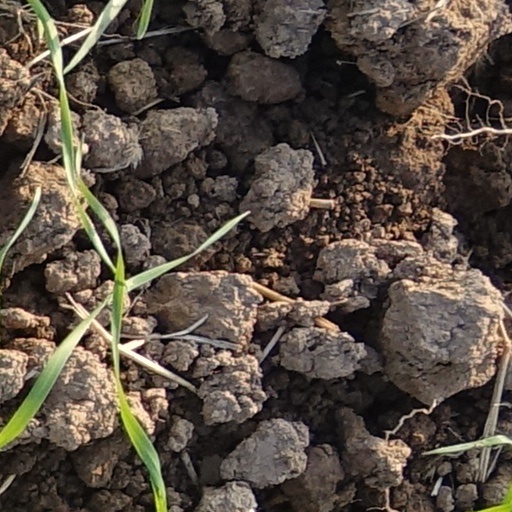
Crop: wheat